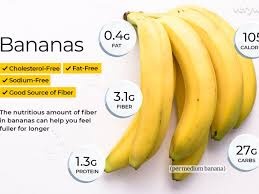
Label: banana